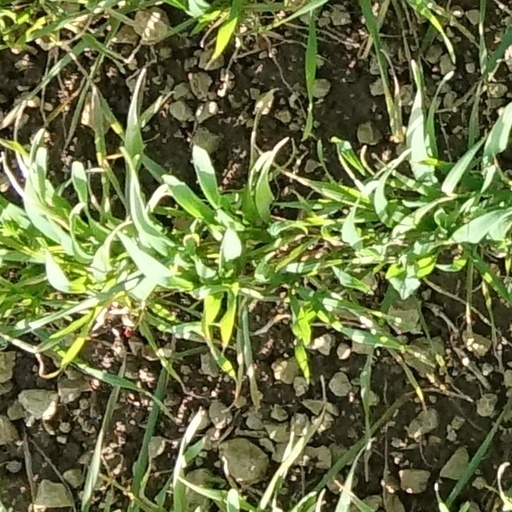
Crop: wheat